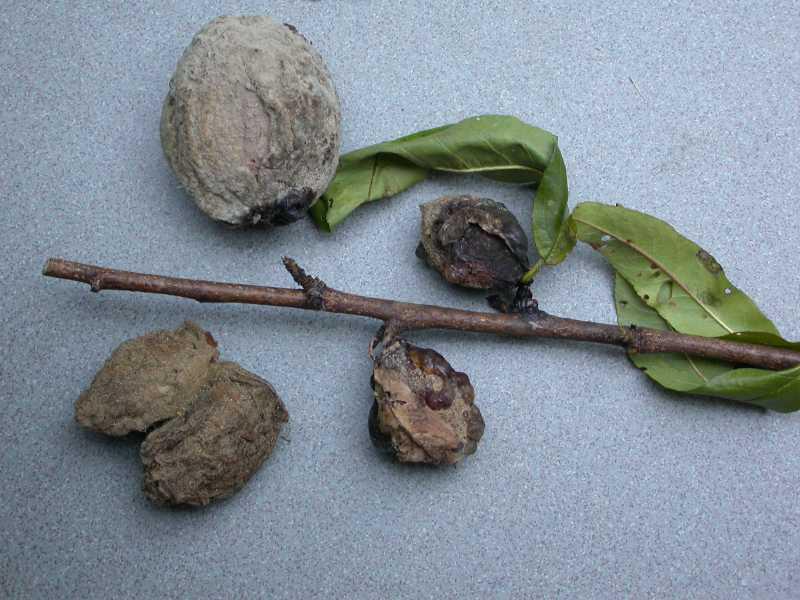
Plant: Peach
Disease: peach brown rot